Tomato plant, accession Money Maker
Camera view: vertical (180 deg); turntable rotation: 90 degrees
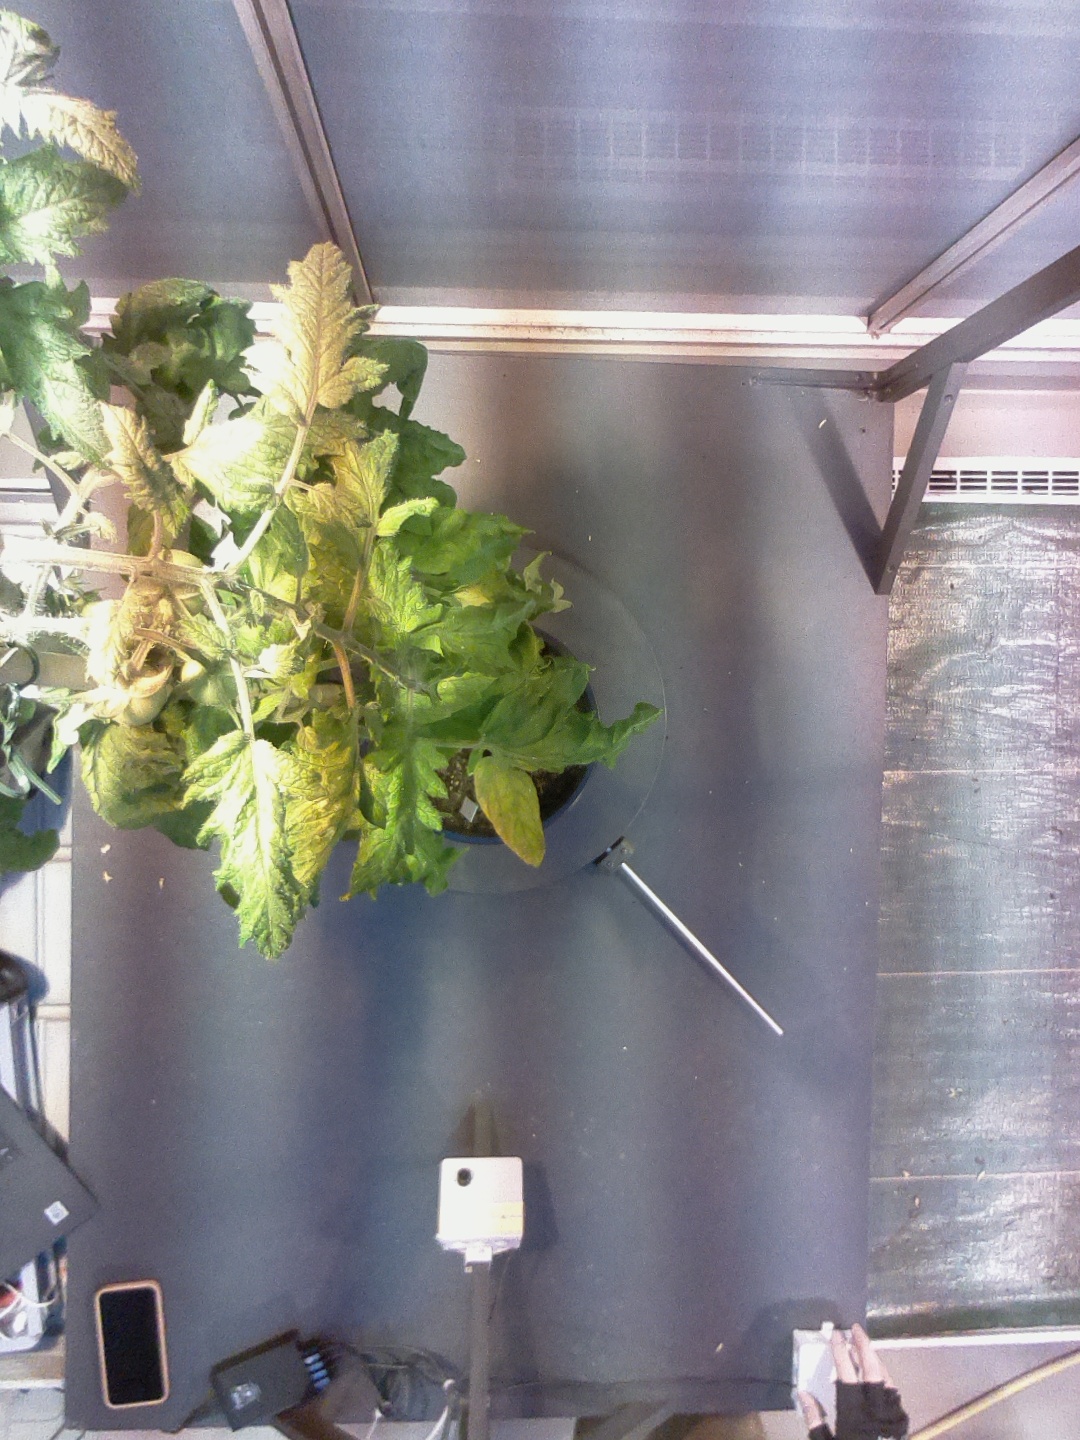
BBCH growth stage 76: 60%-70% of final fruit size